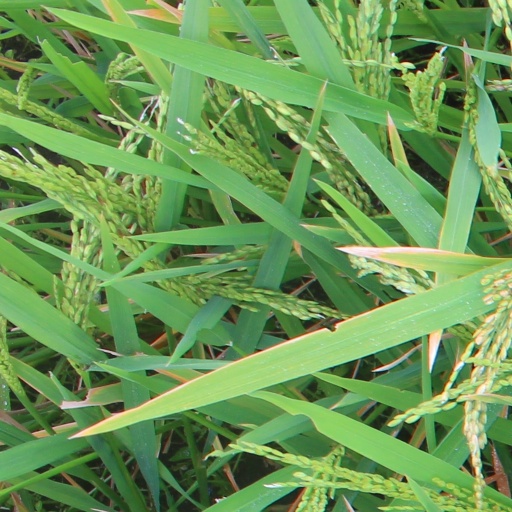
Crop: rice